Cargo cult programming

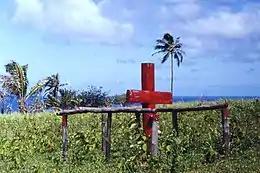
John Frum cross on Tanna Island, Vanuatu

Cargo cults are millenarian movements that arose in Melanesia under colonial rule, and inspired Richard Feynman to coin the expression cargo cult science. In Feynman's description, after the end of the Second World War practitioners believed that air delivery of cargo would resume if they carried out the proper rituals, such as building runways, lighting fires next to them, and wearing headphones carved from wood while sitting in fabricated control towers. "The form is perfect. It looks exactly the way it looked before. But it doesn’t work."